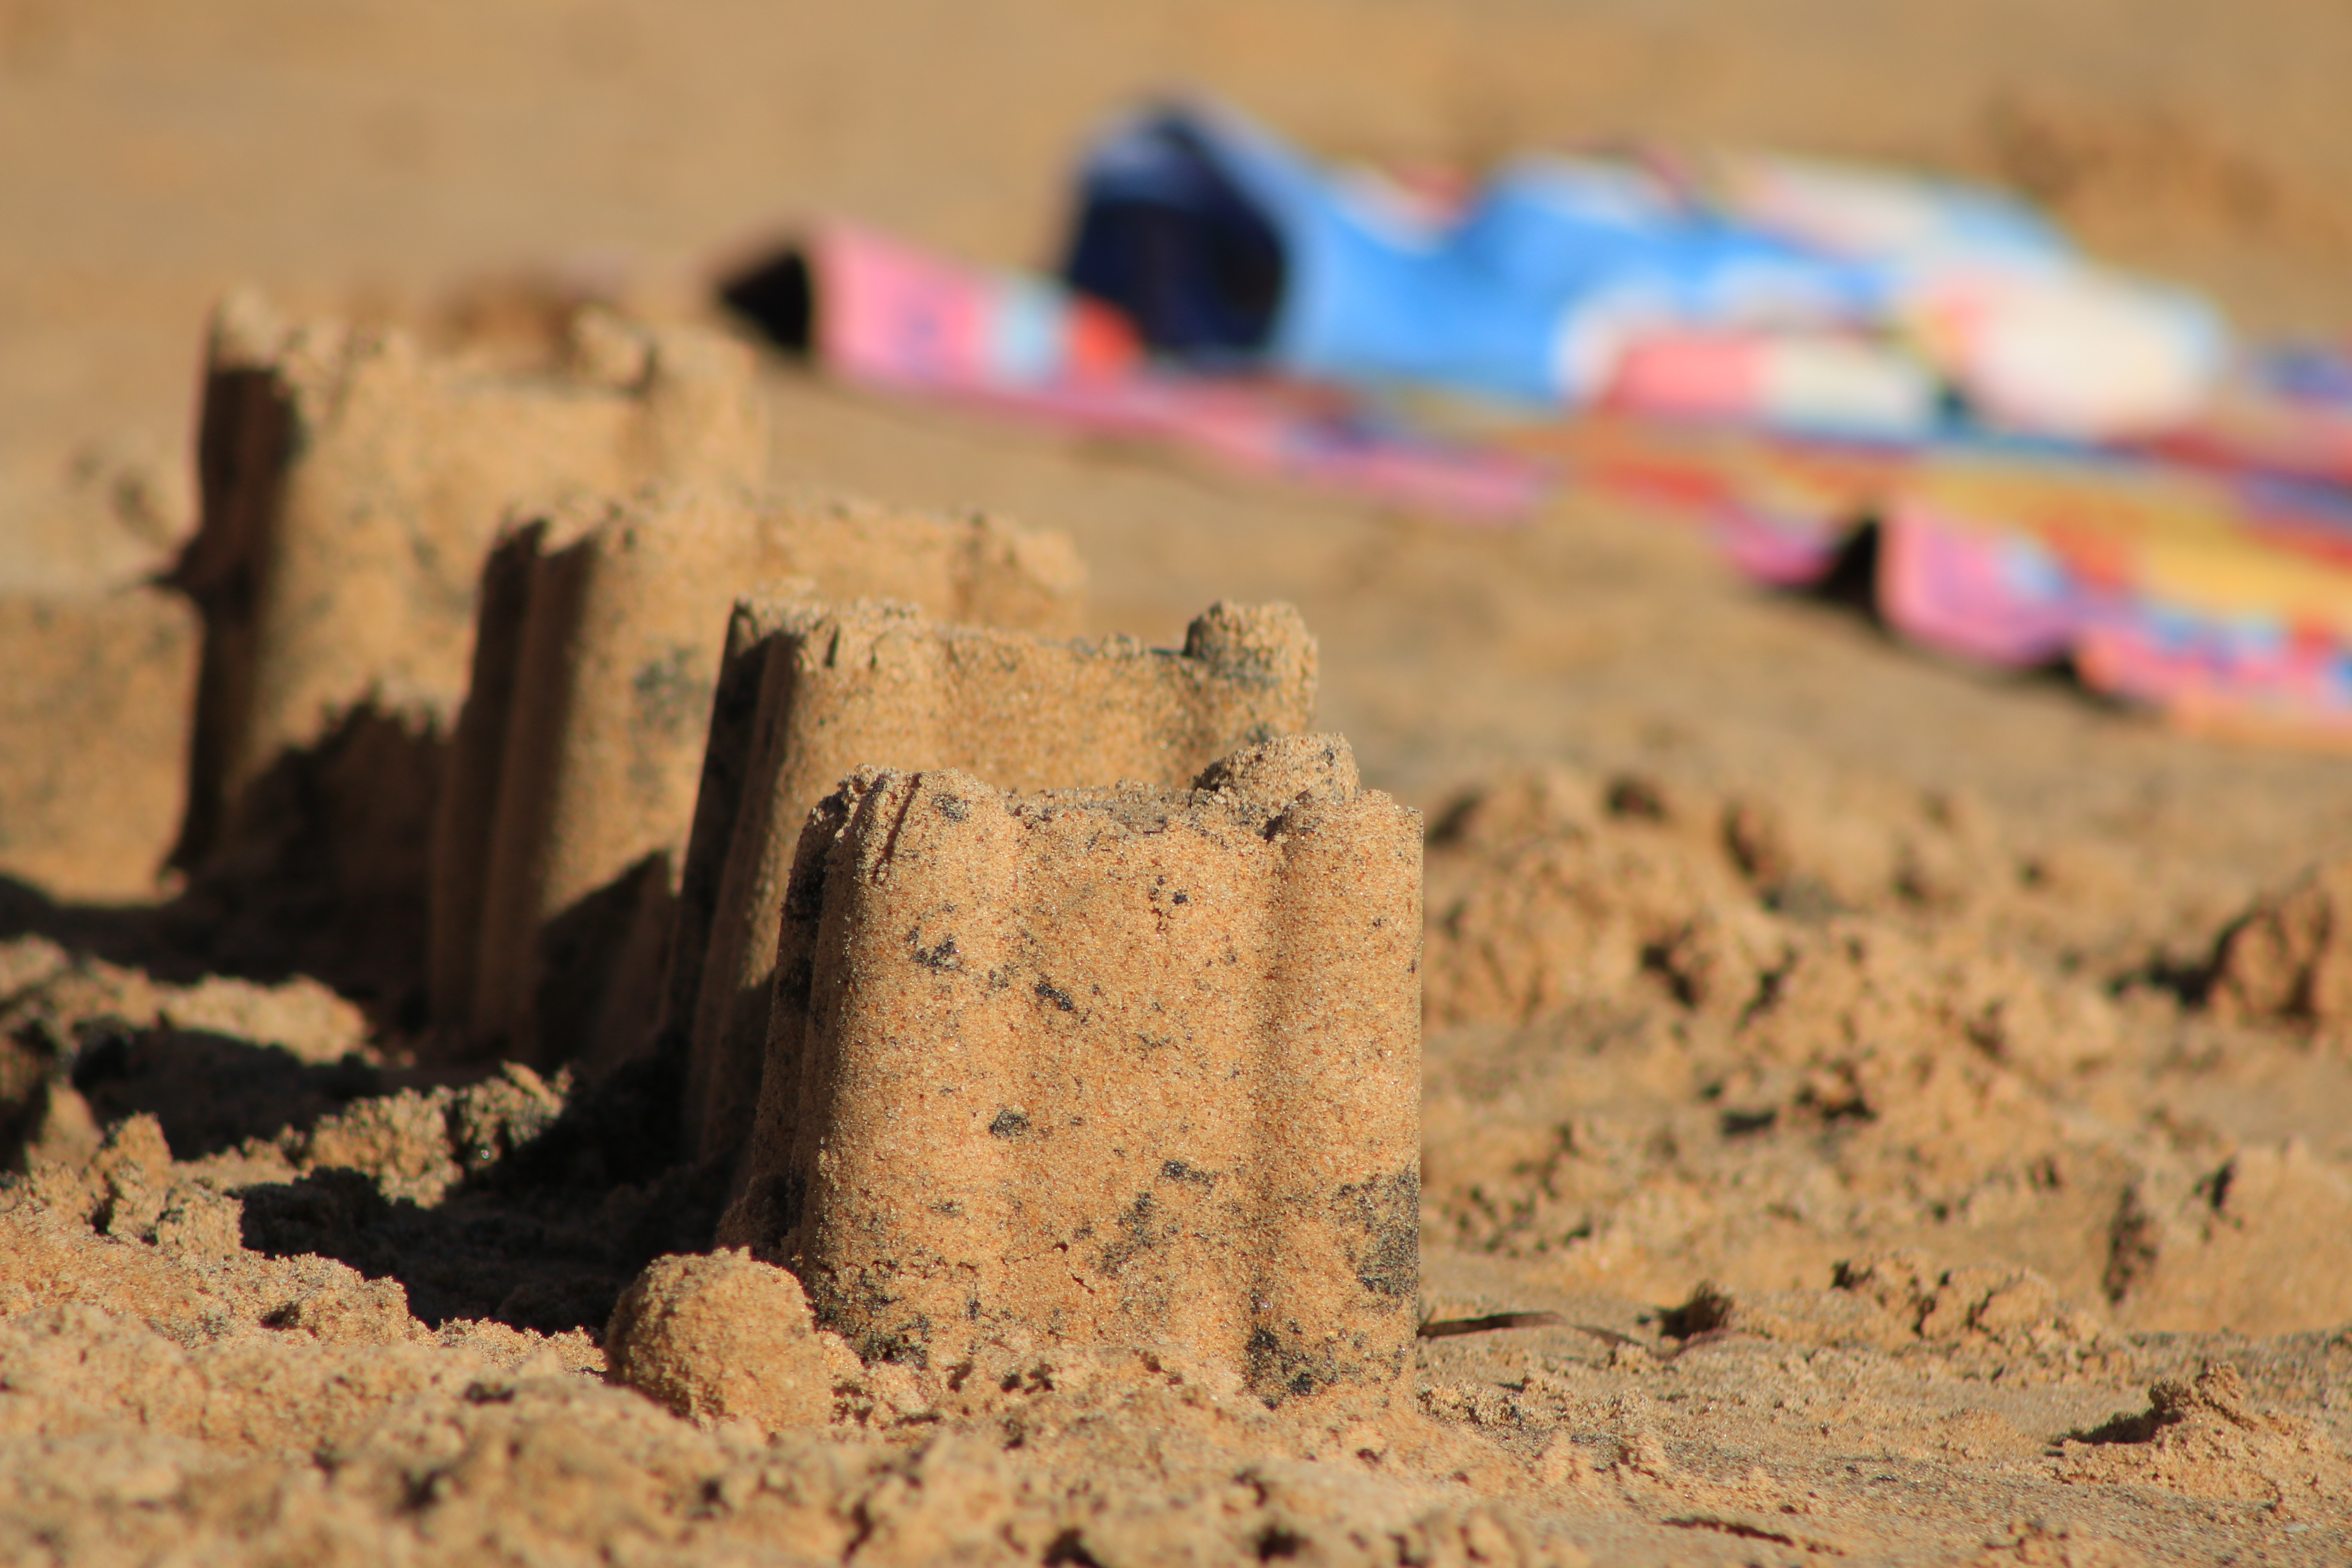
beach, sand, rock, summer, construction, soil, castle, material, temple, holidays, sandcastle, beira mar